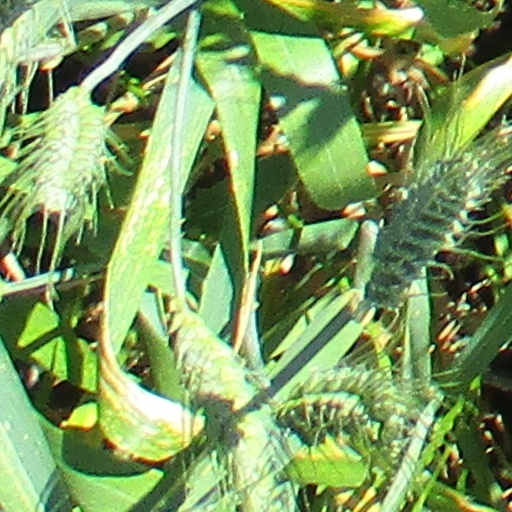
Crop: wheat